Eggiwil

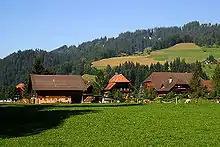
Eggiwil

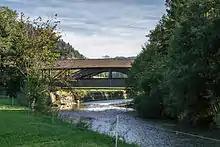
Dieboldswil wooden bridge over the Emme river

Eggiwil has an area of . As of 2012, a total of or 53.6% is used for agricultural purposes, while or 41.1% is forested. The rest of the municipality is or 3.5% is settled (buildings or roads), or 1.1% is either rivers or lakes and or 0.5% is unproductive land.